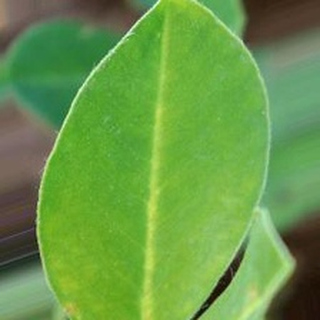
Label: healthy_groundnut